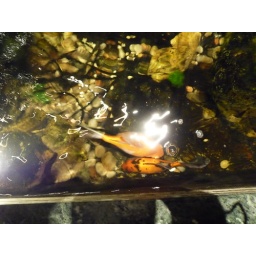
some fish in the water feature in the Thai restaurant